William, Prince of Wales, in film and television

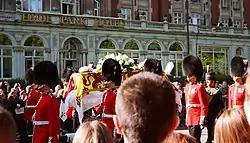
In season 6 of "The Crown", William, as portrayed by Rufus Kampa and Ed McVey, processes the death of Diana.

William, Prince of Wales (born 21 June 1982), is the heir apparent to the British throne. He has been the subject of various depictions in film, television and documentaries. These include fictionalised portrayals of William, such as by the actors Nico Evers-Swindell in "" and by Hugh Skinner in "The Windsors", and appearances by William himself, such as in "" and "A Planet for Us All", a film on the prince's environmental advocacy.